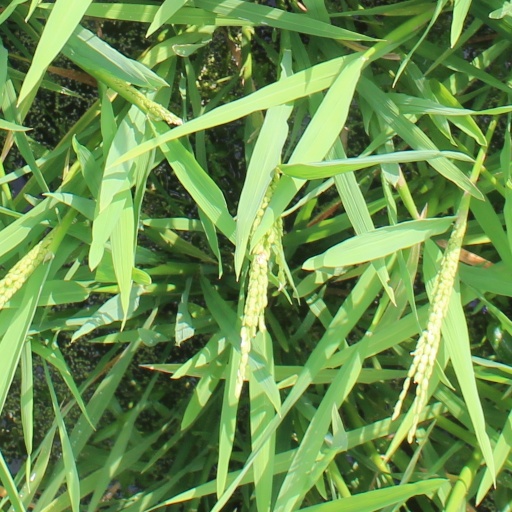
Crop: rice